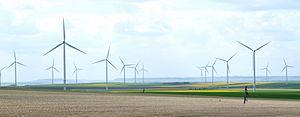
Germinon (Marne, France)
Le secteur de l'énergie éolienne en France a pris progressivement de l'importance : en 2019, sa part dans la production d'électricité du pays atteint 6,3 % et le taux de couverture moyen de la consommation par la production d’origine éolienne a été de 7,2 % contre 5,9 % en 2018.
France nature environnement est la fédération française des associations de protection de la nature et de l'environnement. Créée en 1968 sous le nom de Fédération française des sociétés de protection de la nature, elle est reconnue d'utilité publique en 1976. Elle est la porte-parole d'un mouvement de trois mille associations, regroupées au sein de quatre-vingts organisations adhérentes, en métropole et outre-mer. Le logo de la Fédération est le hérisson, sa signature est « Partout où la nature a besoin de nous ».